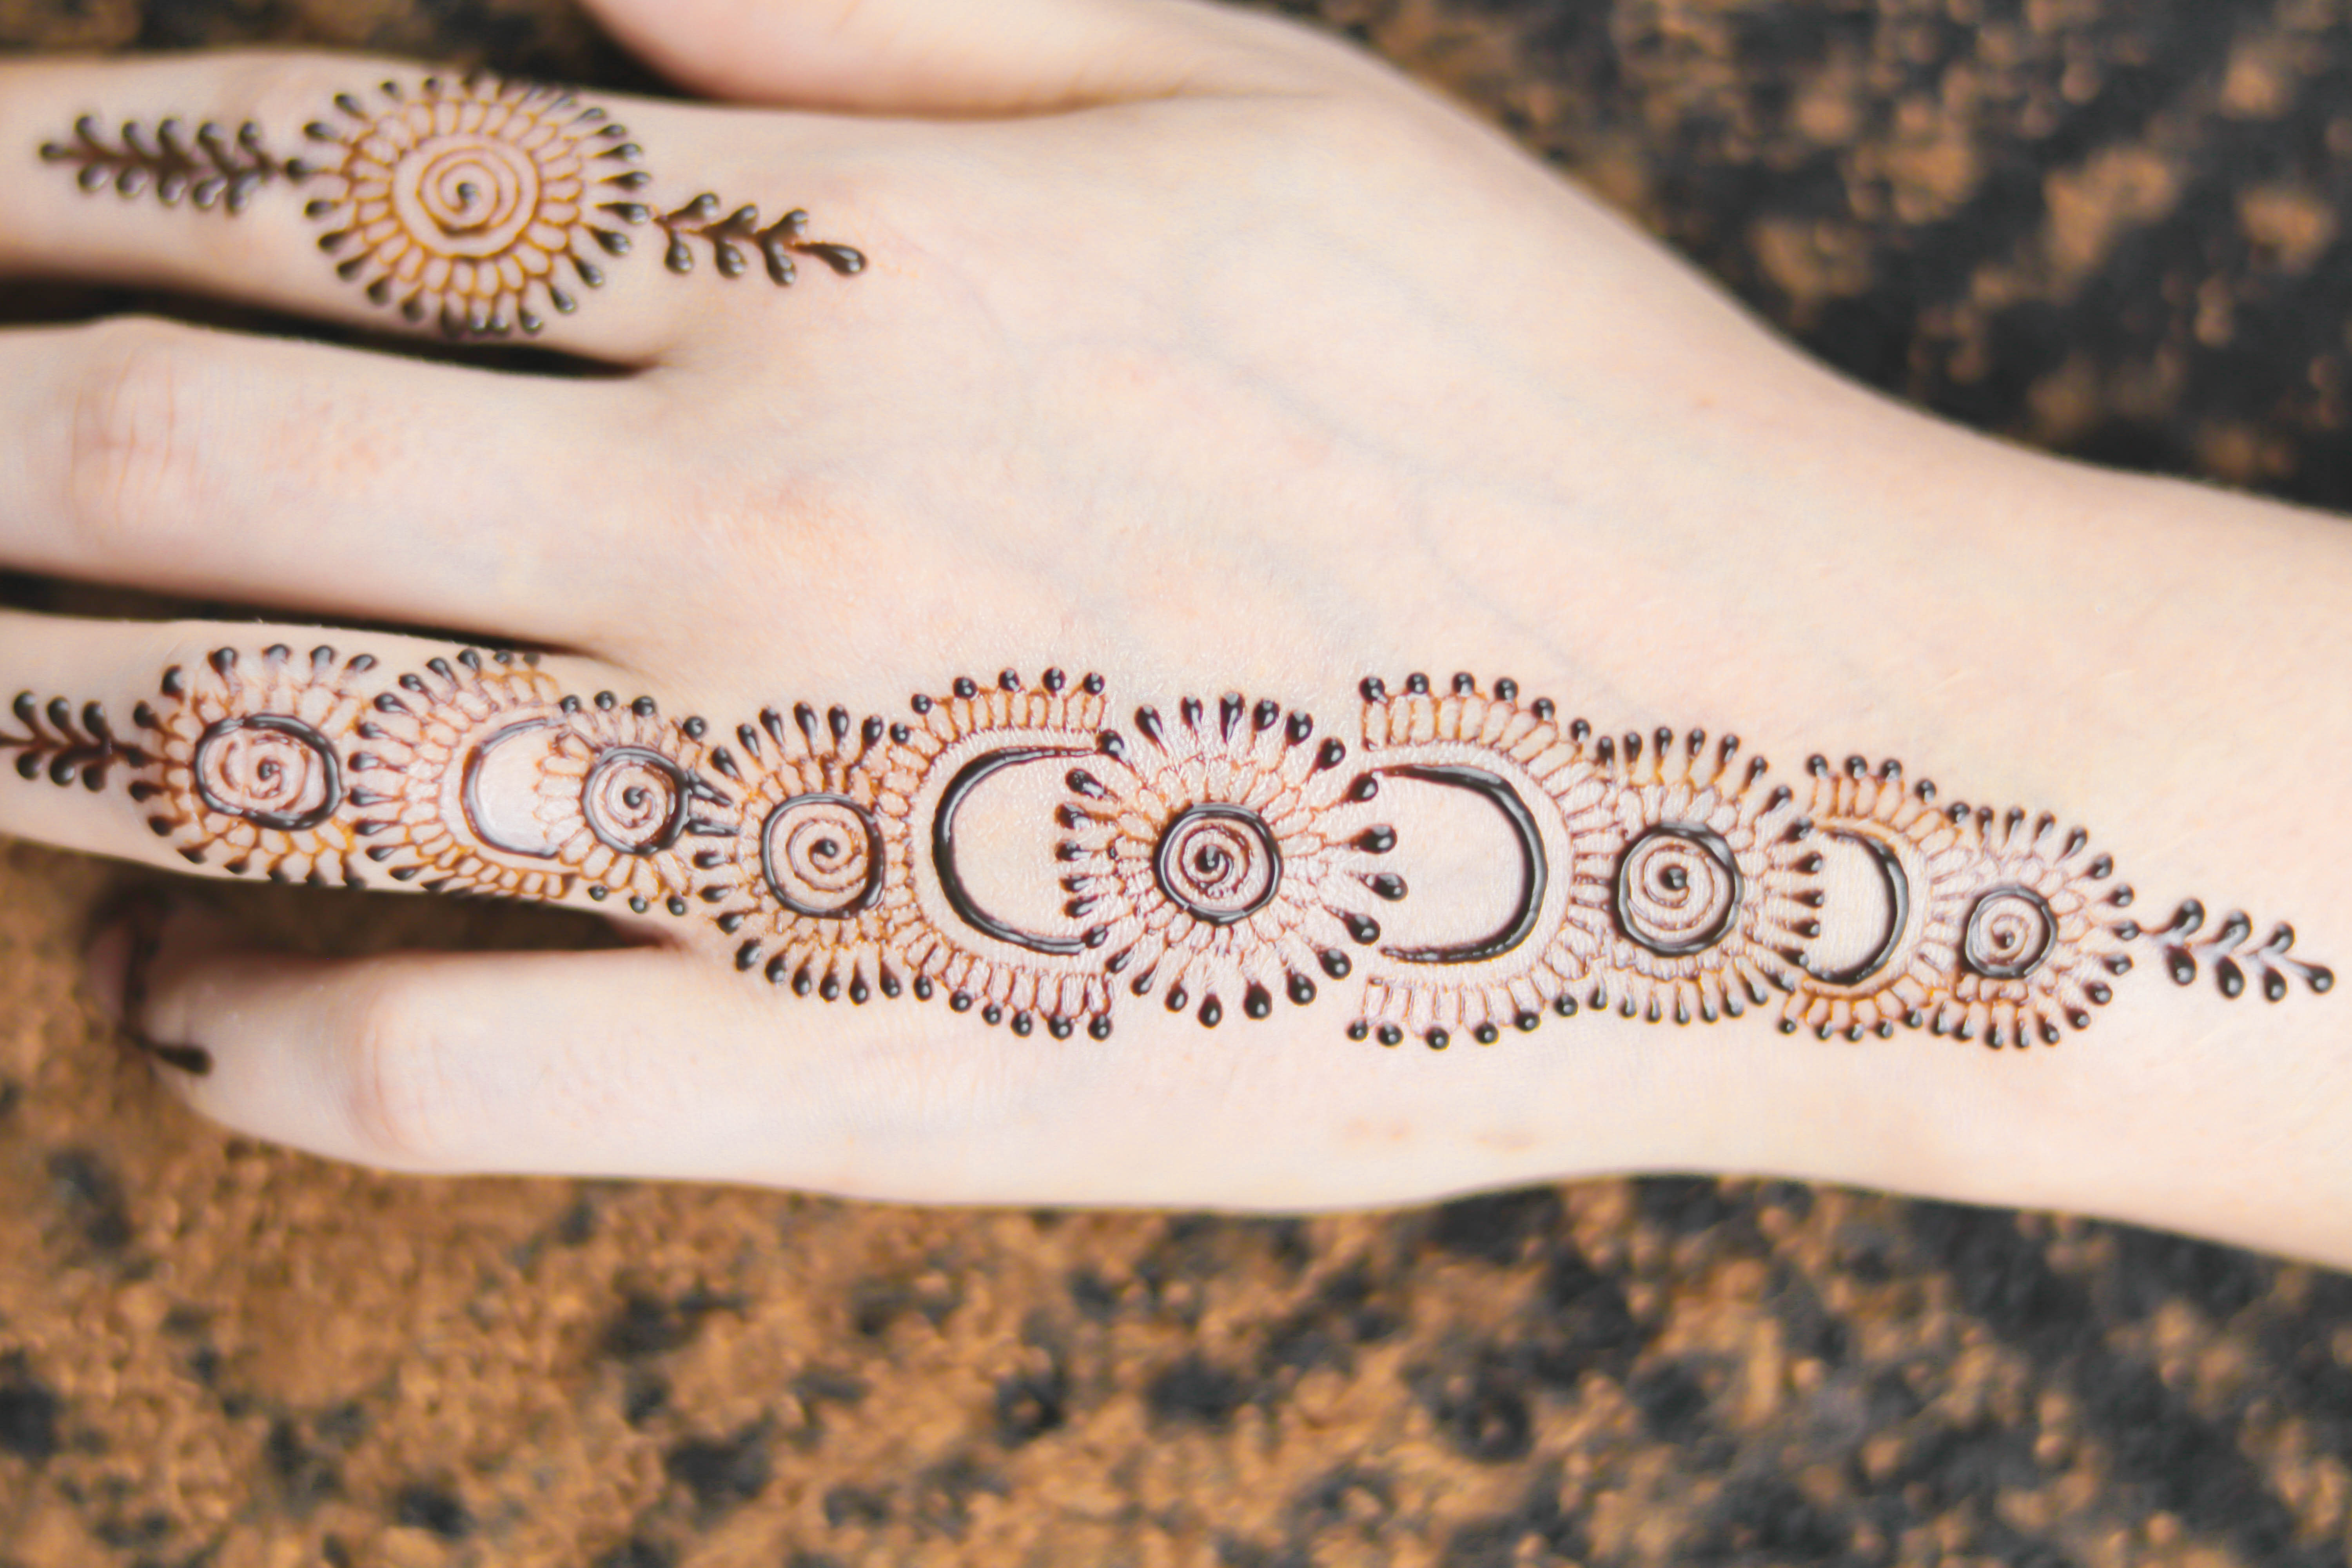
art, mehndi, pattern, nail, skin, finger, henna, hand, wrist, design, joint, close up, temporary tattoo, artwork, font, thumb, flesh, tattoo, tradition, visual arts, motif